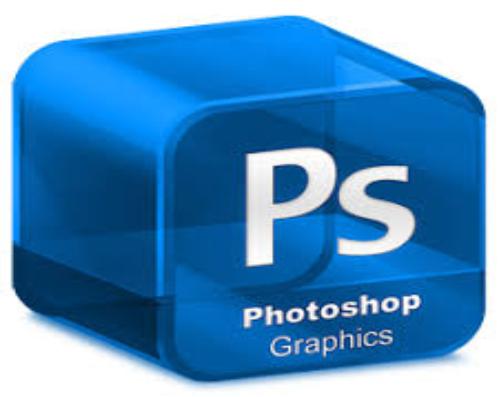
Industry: Others